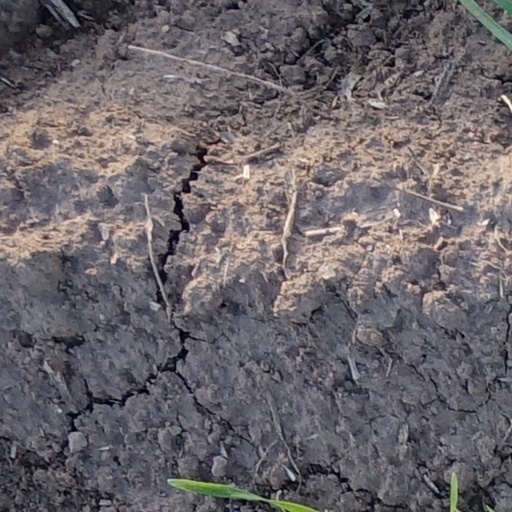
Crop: wheat